Sisters of Mary Reparatrix

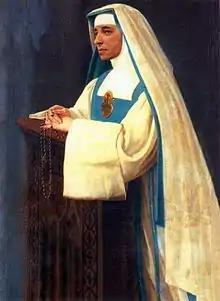
Blessed Mary of Jesus foundress of the congregation

The Sisters of Mary Reparatrix are a religious institute of women in the Catholic Church which was founded in France in 1857. Their way of life has been to combine adoration of God with the evangelization of society, especially among women.